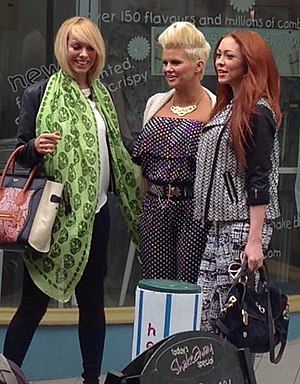
Atomic Kitten
Atomic Kitten er en pop/dance-trio fra Storbritannien.